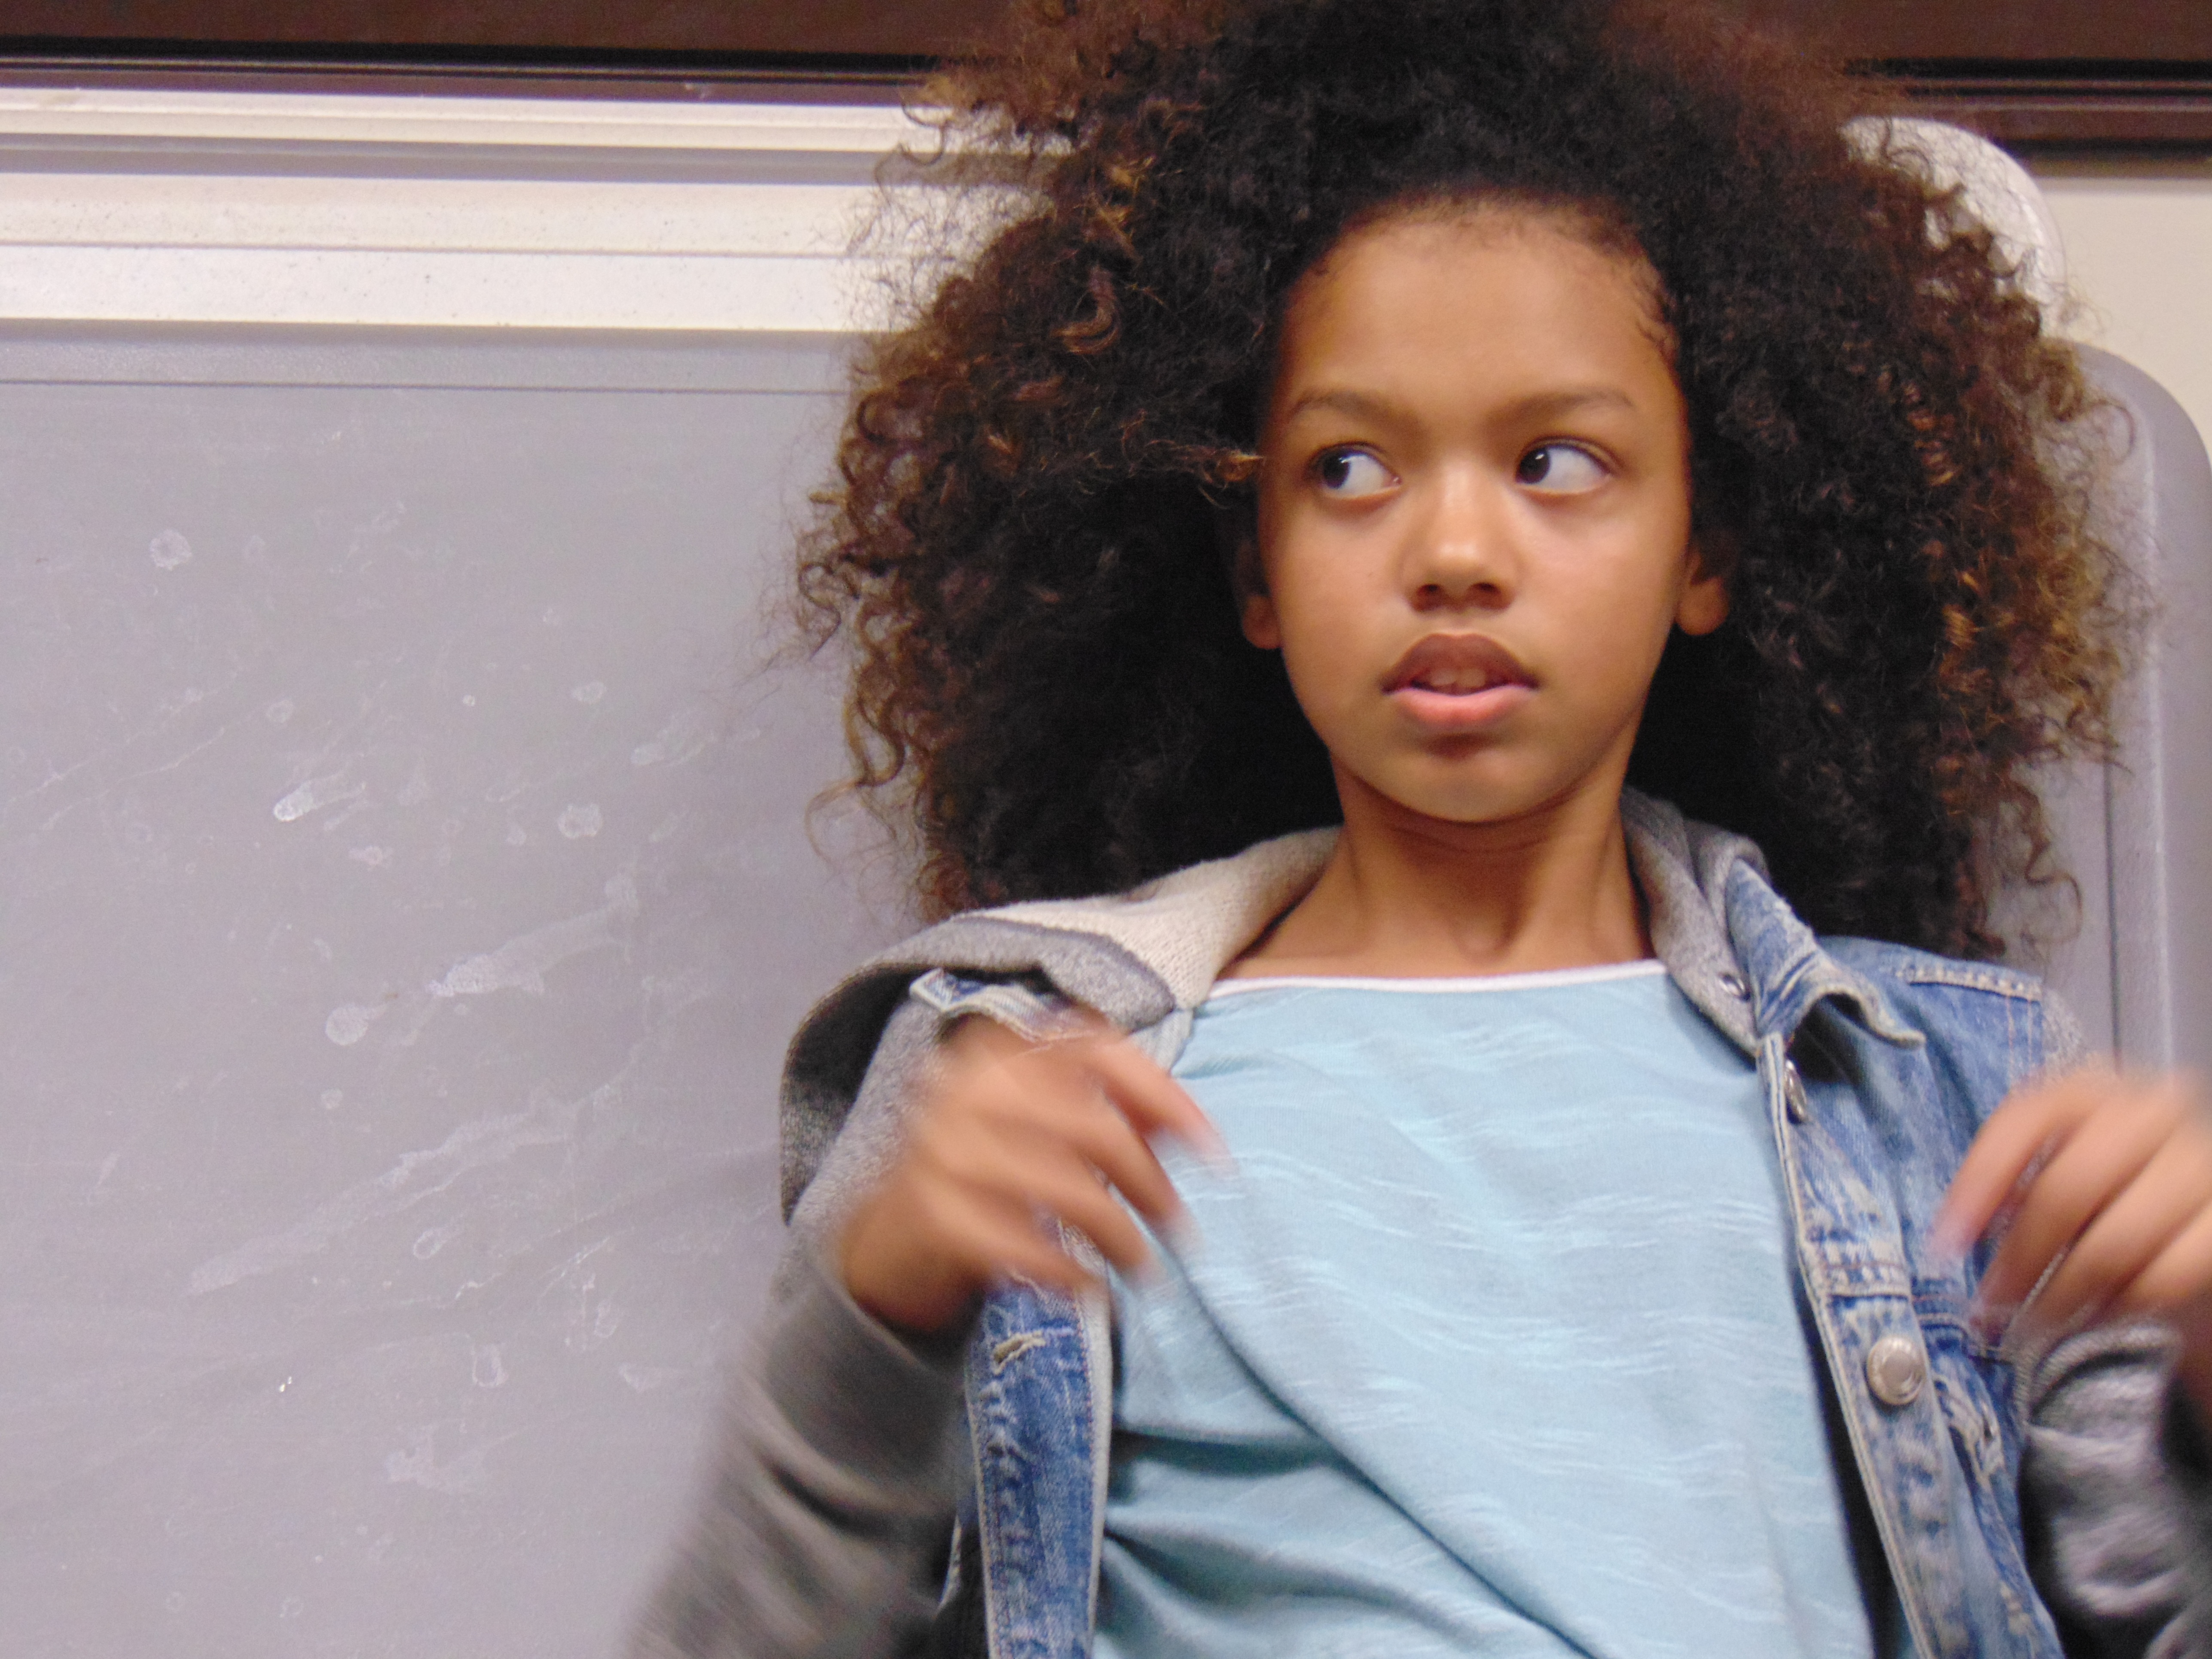
person, people, girl, woman, hair, summer, female, carefree, portrait, model, young, child, fashion, lady, lifestyle, facial expression, hairstyle, smile, happy, women, eye, singing, beauty